Bardo National Museum attack

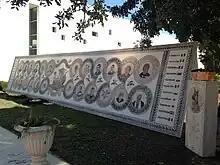
Mosaic memorial at the Bardo Museum to the victims of the attack

Tunisian President Beji Caid Essebsi announced via Facebook that he would address the nation later that day. In his address, he called the attack a "huge disaster" and called for Tunisia to prevent such an attack in the future, further saying that the country was in a "war against terrorism". He also pledged for the quick passage of an anti-terrorism law. Prime Minister Habib Essid issued a statement on the "cowardly" attack and called for unity, later chairing an emergency cabinet meeting. Essebsi also praised Akil, a one-and-a-half-year-old German Shepherd police dog who was killed in the raid, saying, "It's a victim we don't talk about but it's a heavy loss." On the day following the attack, Essebsi ordered the deployment of Tunisian troops to the country's major cities as a security precaution.